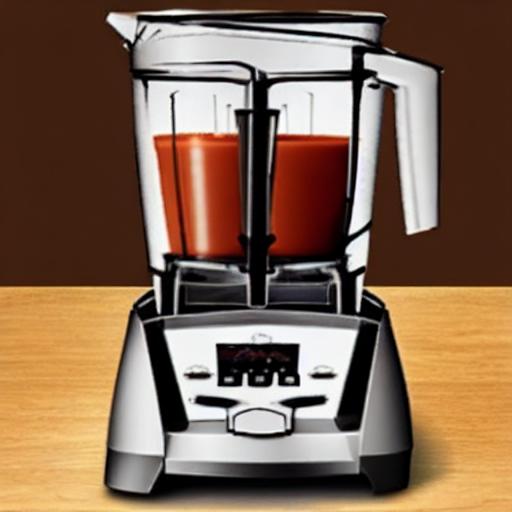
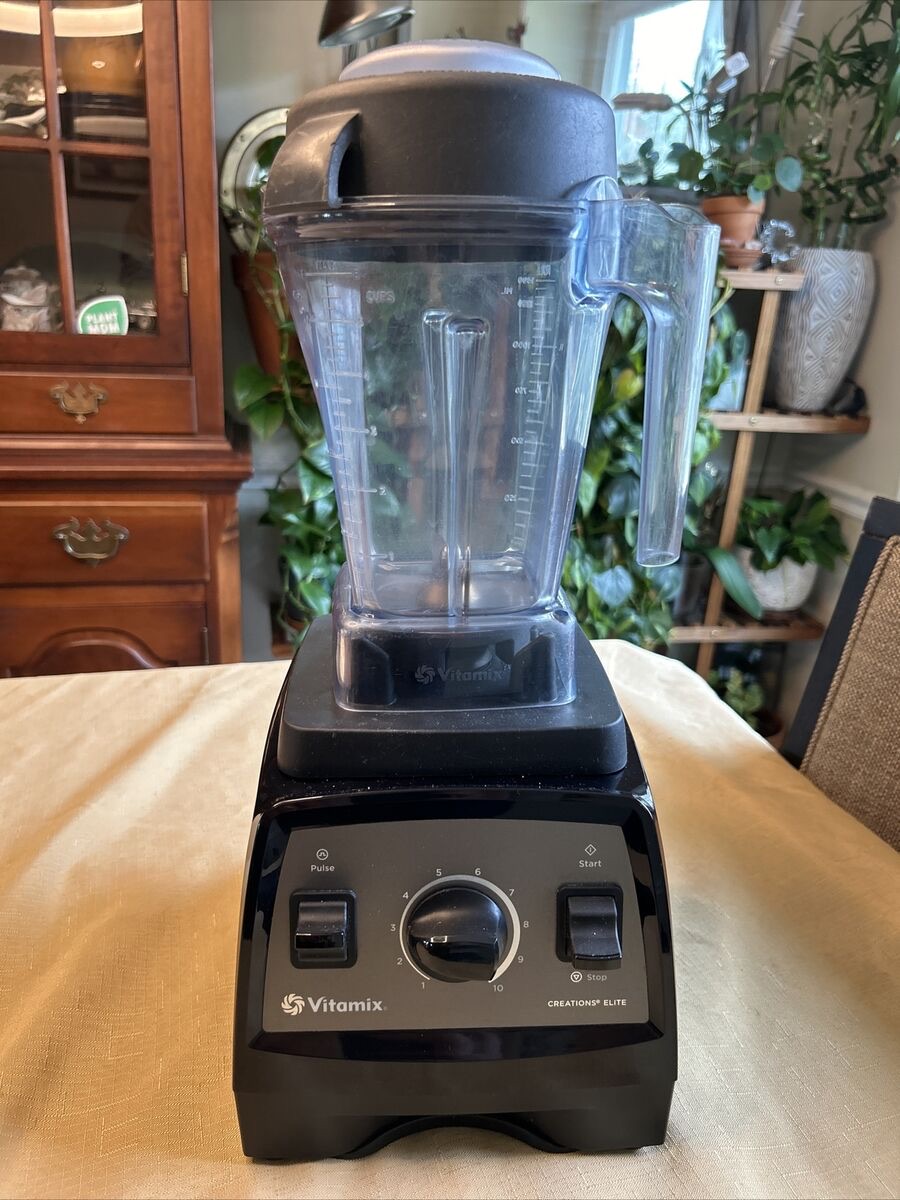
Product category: items_blender
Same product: no